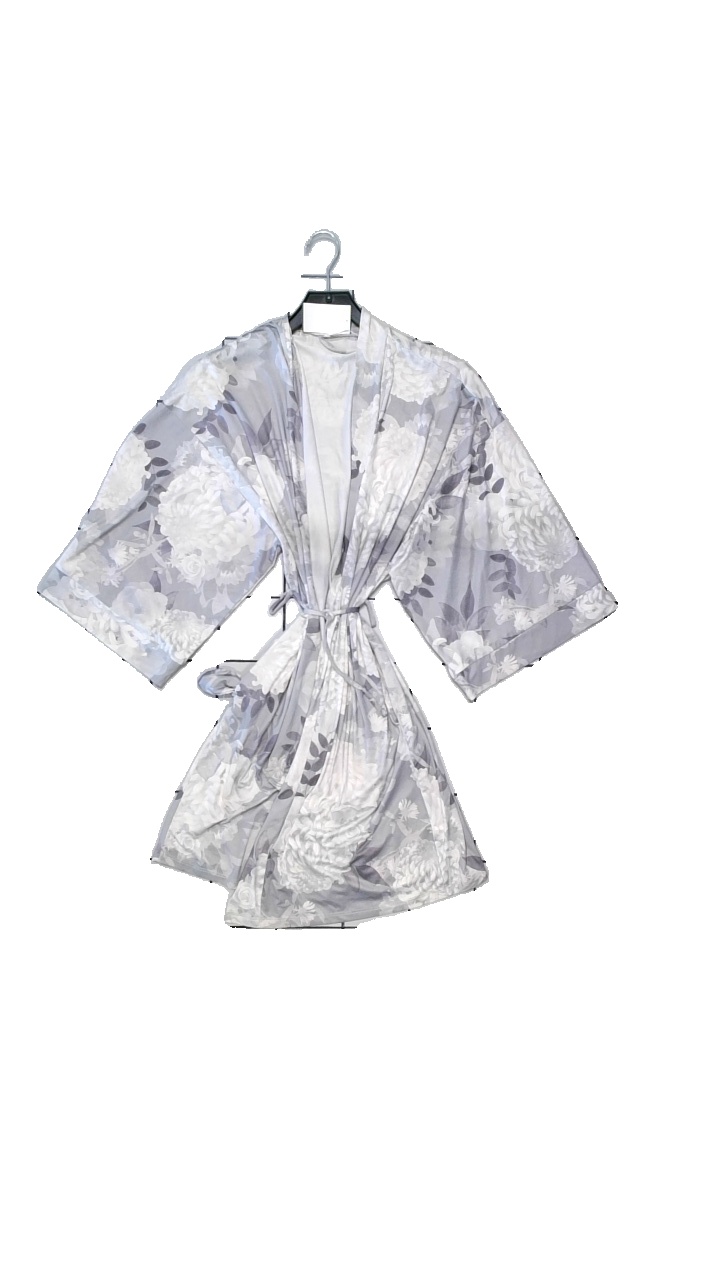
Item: Night Gown (Ladies)
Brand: La Vie En Rose
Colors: Multicolor, Grey, White
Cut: Loose
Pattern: Floral print
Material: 90% polyester, 10% elastane
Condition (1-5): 4
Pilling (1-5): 4
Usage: Reuse
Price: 100-150